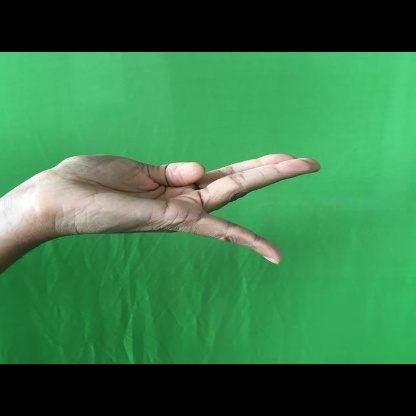
Mudra: Chaturam